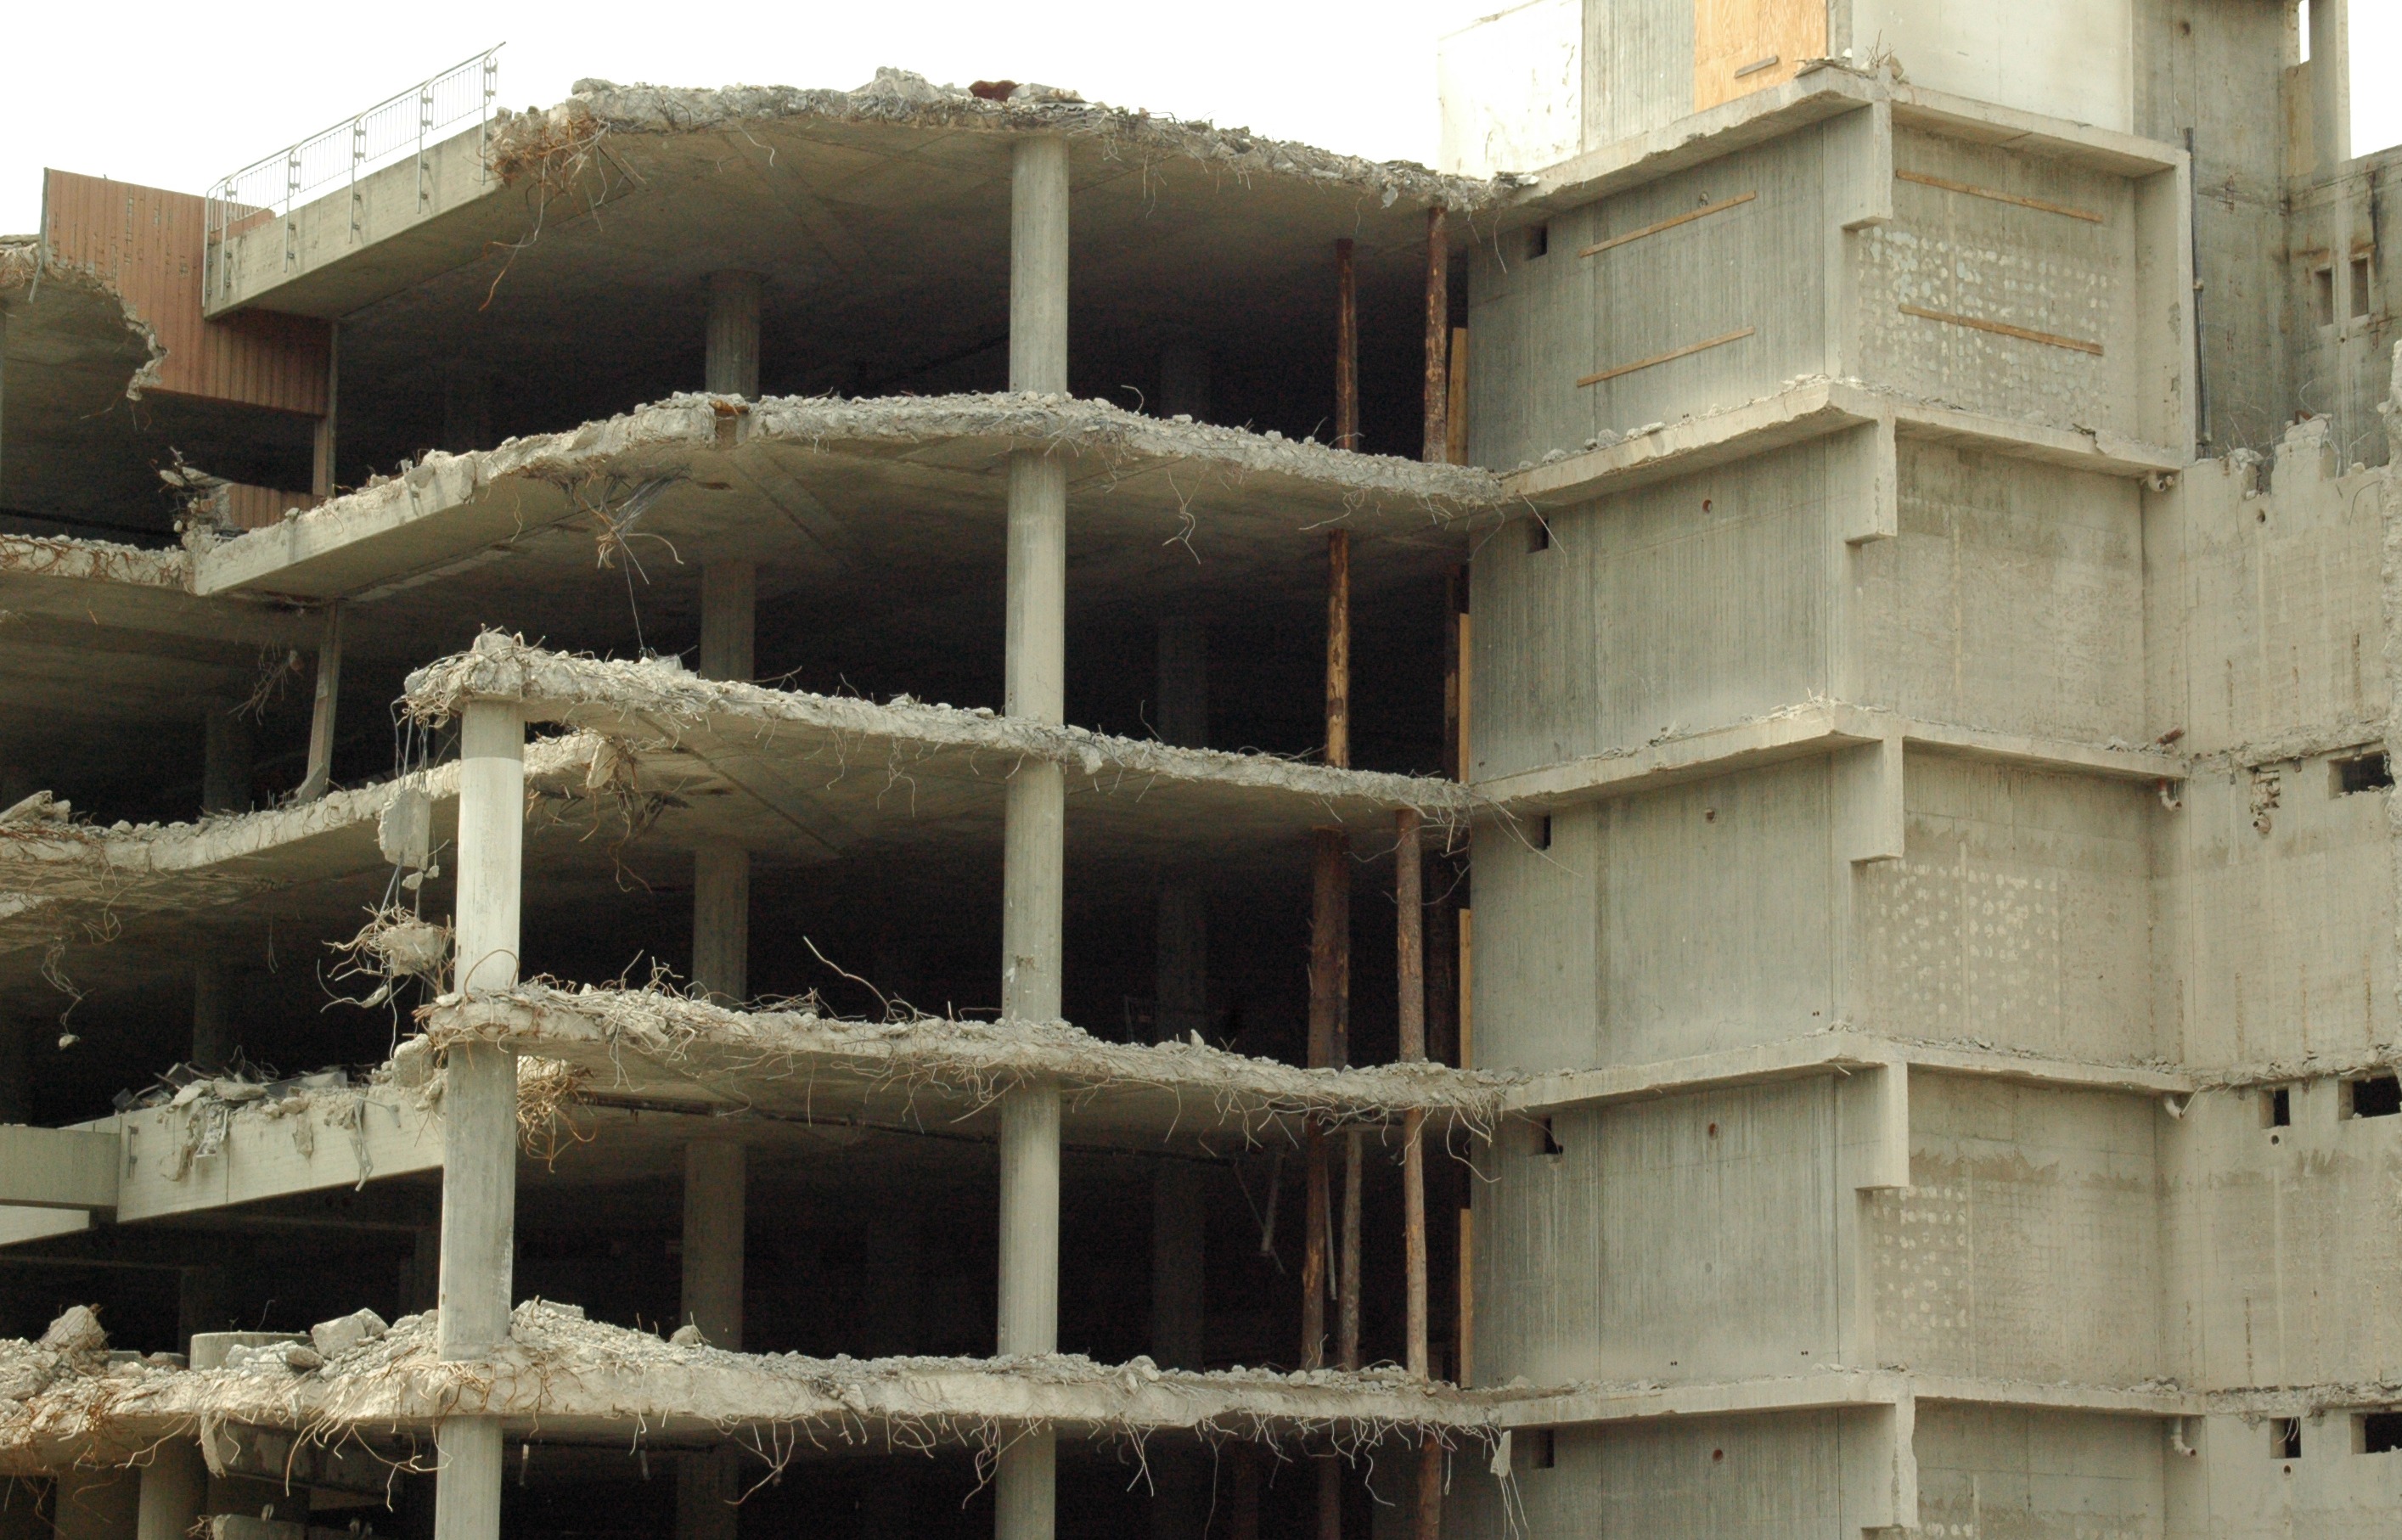
work, architecture, structure, wood, house, building, wall, construction, broken, facade, factory, industry, decay, ruin, material, ruins, dilapidated, build, site, demolition, construction work, tear off, urban area, ancient history, abort